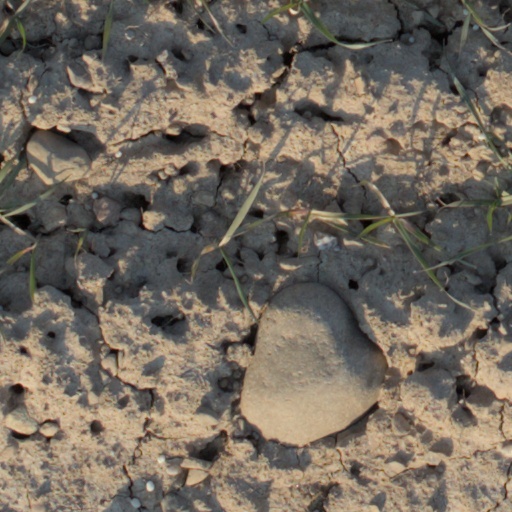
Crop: wheat